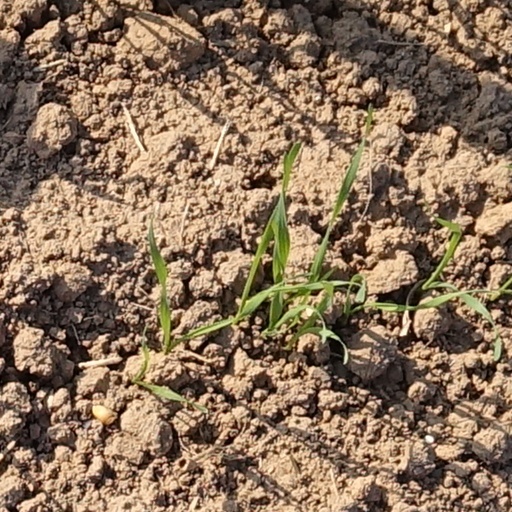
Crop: wheat